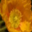
Label: poppy